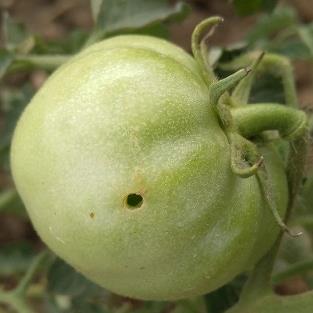
Crop: Tomato
Condition: helicoverpa-armigera-p